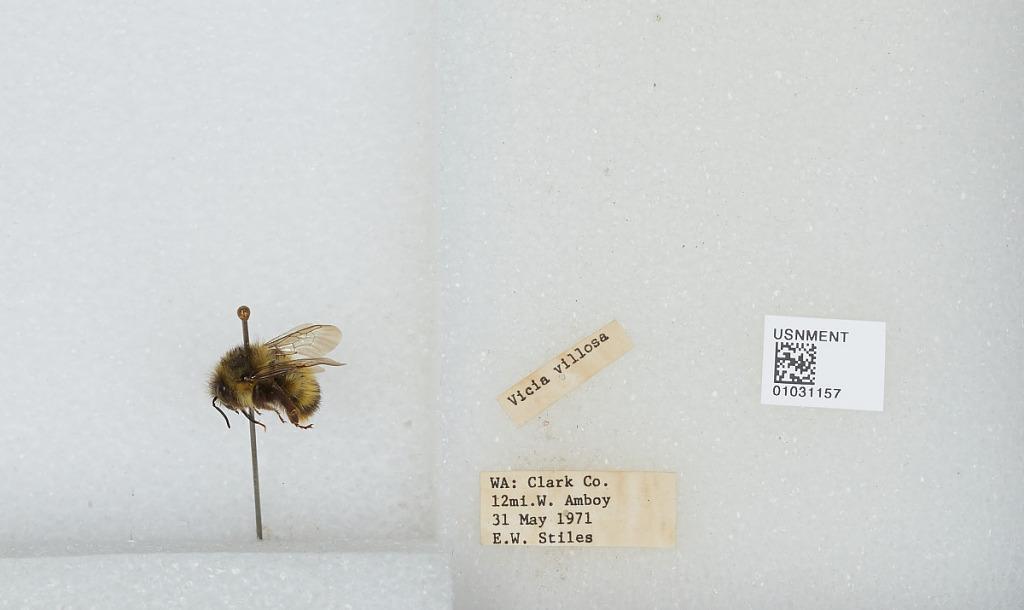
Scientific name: Bombus (Pyrobombus) mixtus Cresson
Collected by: E. Stiles
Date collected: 1971-5-31
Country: United States
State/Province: Washington
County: Clark
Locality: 12 miles west of Amboy
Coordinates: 45.9314, -122.676